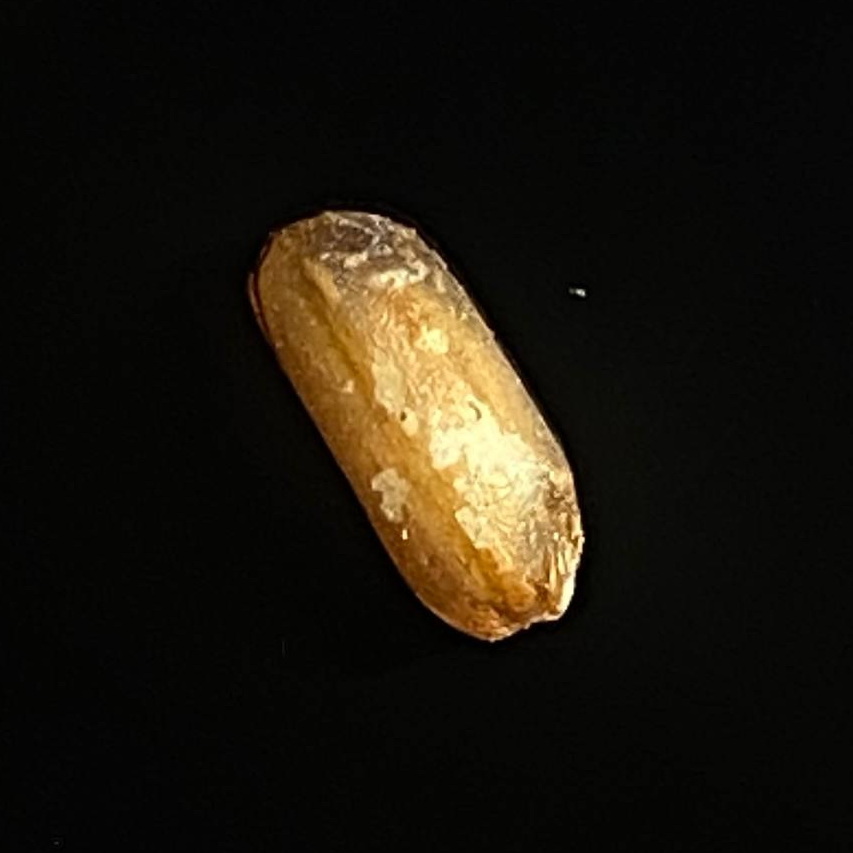
Rice variety: Lal_Biroi